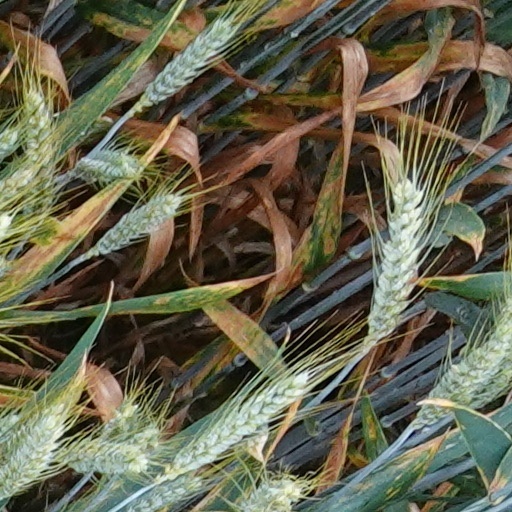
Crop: wheat